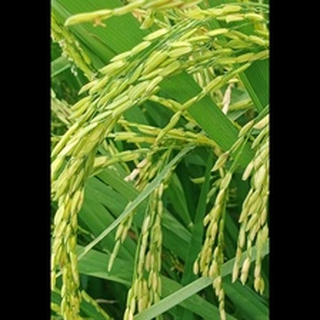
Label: healthy_rice